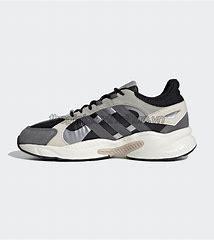
Brand: adidas
Model: neo Adidas NEO Crazychaos Shadow